Manischewitz

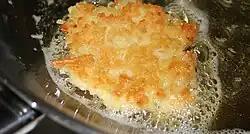
Potato latke made from Manischewitz brand mix frying in hot olive oil.

The B. Manischewitz Company, LLC was founded by Rabbi Dov Behr Manischewitz, in 1888 in Cincinnati, Ohio. Manischewitz designed a machine that could cut and bake matzo in a form that was easily packaged and shipped, which made producing it less expensive and so more available to most US Jews. The Company went public in 1923 and remained a public corporation until it was taken private in a management buyout led by Kohlberg & Company in 1990 for $42.5 million. By 1926, the Cuvier Press Club described it as the largest firm of matzo bakers in the world, and the first American exporter of the flatbread.